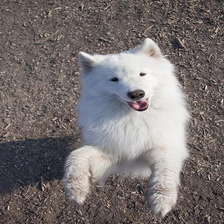
Species: dog
Breed: samoyed